Swami Satchidananda Saraswati

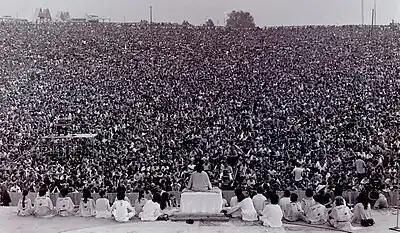
Swami Satchidananda on stage as he opens the 1969 Woodstock Festival

After the death of his wife, Ramaswamy travelled throughout India, meditating at shrines and studying with spiritual teachers including a brief period with Sri Aurobindo. He was initiated into pre-sannyasa in the Ramakrishna Thapovanam and given the name Sambasiva Chaitanya. While at the ashram, he cared for orphaned young boys and studied along with Ramana Maharshi. He left the Sri Ramana Ashram when he could not bear the suffering of Ramana's arm cancer and treatment procedures. He travelled to Rishikesh, a town in the foothills of the Himalayas on the banks of the Ganges. There, he discovered his guru, Sivananda Saraswati, founder of the Divine Life Society, who ordained him into the sannyasa in 1949 and gave him the name Swami Satchidananda Saraswati. The name Satcitananda is a compound of three Sanskrit words, , and , meaning essence, consciousness and bliss, respectively. The expression describes the nature of Brahman. In all, he studied under Sivananda for 17 years. Along with Vishnudevananda, he became one of Sivananda's known missionaries.